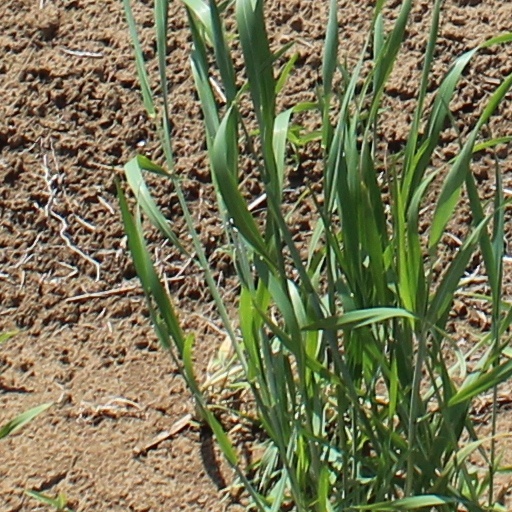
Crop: wheat